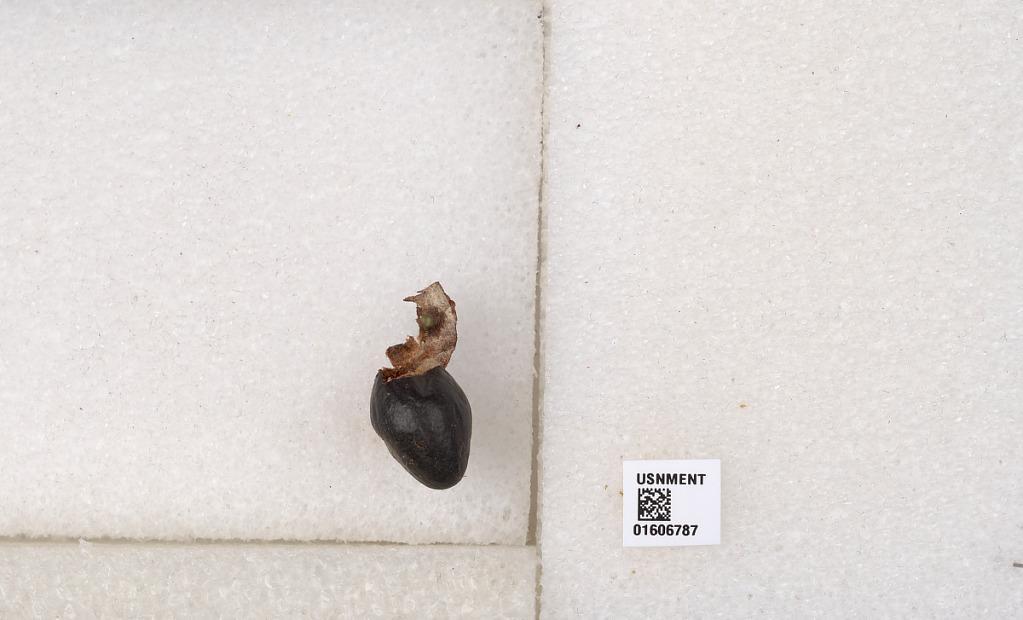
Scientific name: Xylocopa (Neoxylocopa) brasilianorum (Linnaeus)